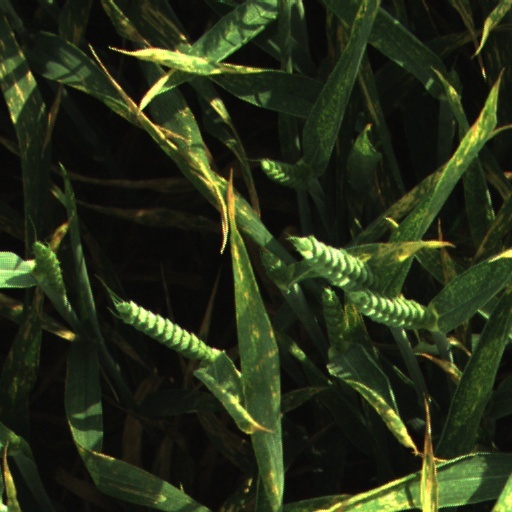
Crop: wheat